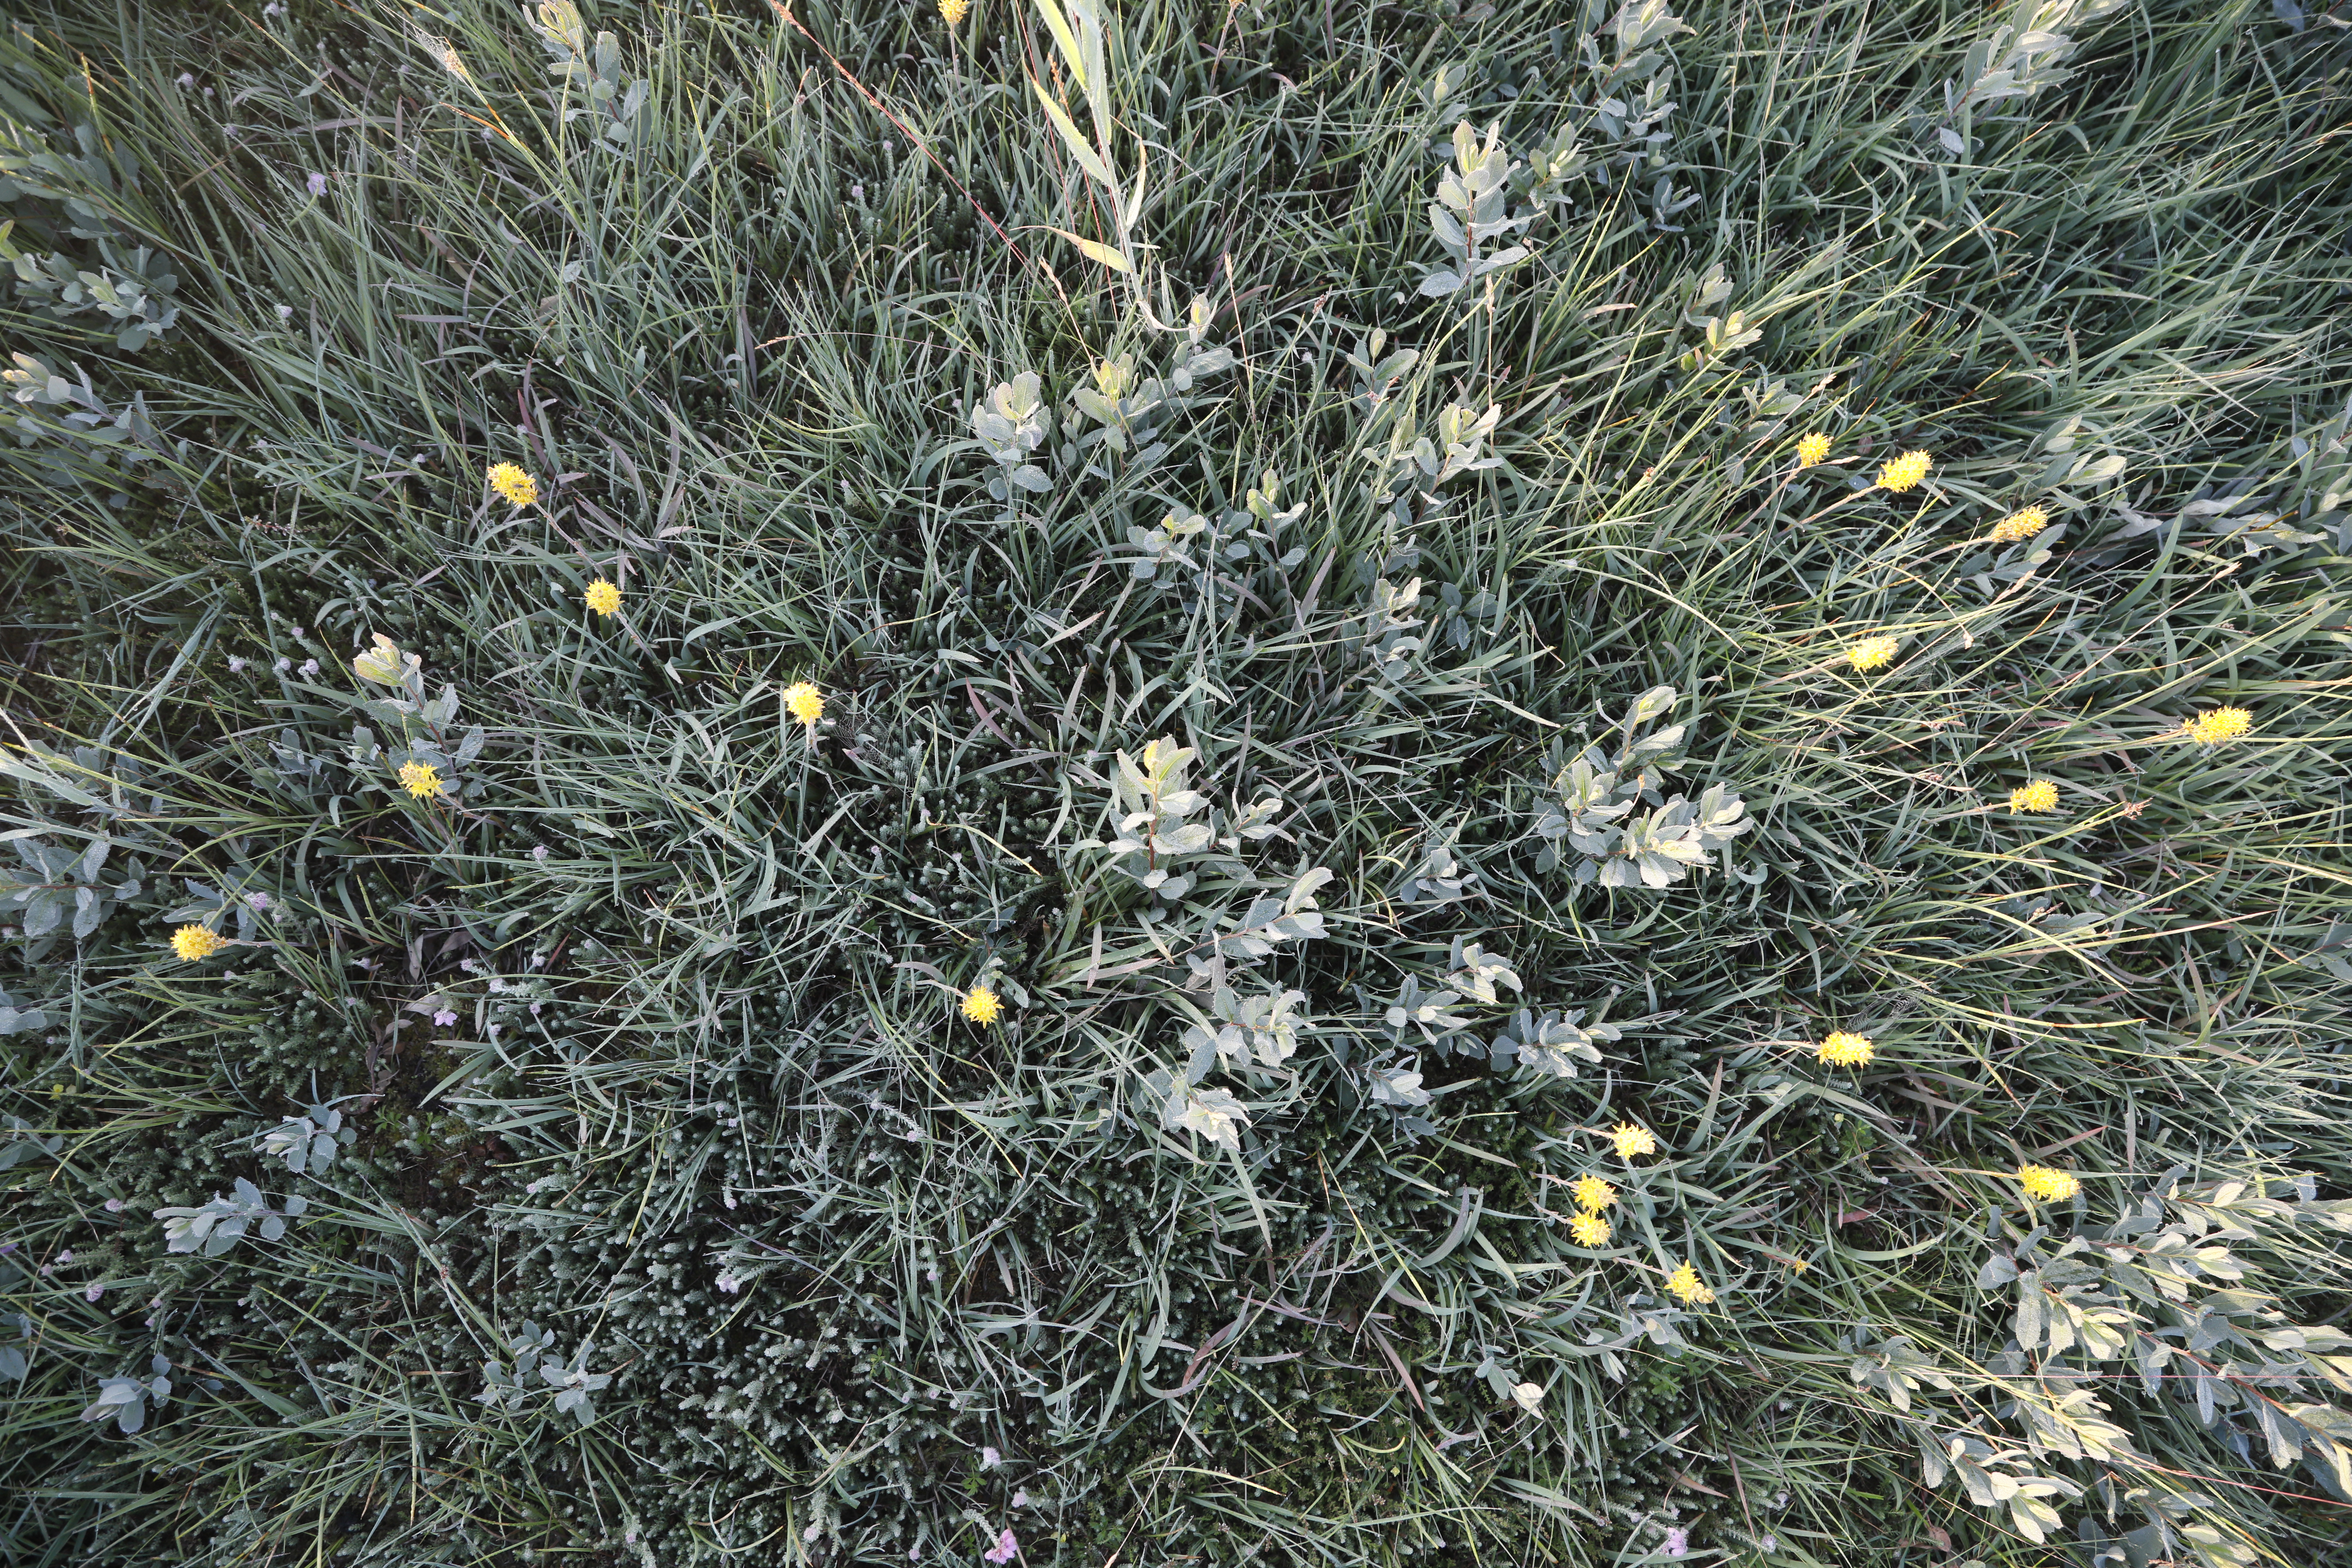
Plant species: Narthecium ossifragum